List of NCAA Division I men's basketball players with 60 or more points in a game

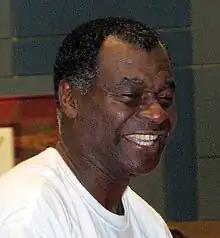
A headshot of a black man. He is looking to the right, wearing a plain white T-shirt and is smiling.

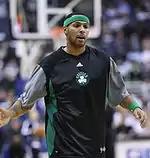
A light-skinned black man is holding out his hand during a basketball pre-game to slap hands with another player. He is wearing a warm-up basketball suit.

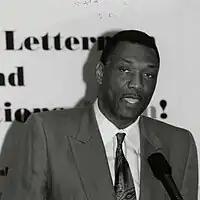
A picture of a darker black man wearing a suit while standing behind a podium. The photograph is in black and white.

Some of the opponents on this list that are currently Division I universities were not classified as Division I schools at the time the 60-point game occurred. Five of the opposing schools in this list—Morehead State, Saint Peter's, Mercer, Marshall, and Valparaiso—are present-day Division I schools.